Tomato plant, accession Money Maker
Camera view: tilt-top (135 deg); turntable rotation: 330 degrees
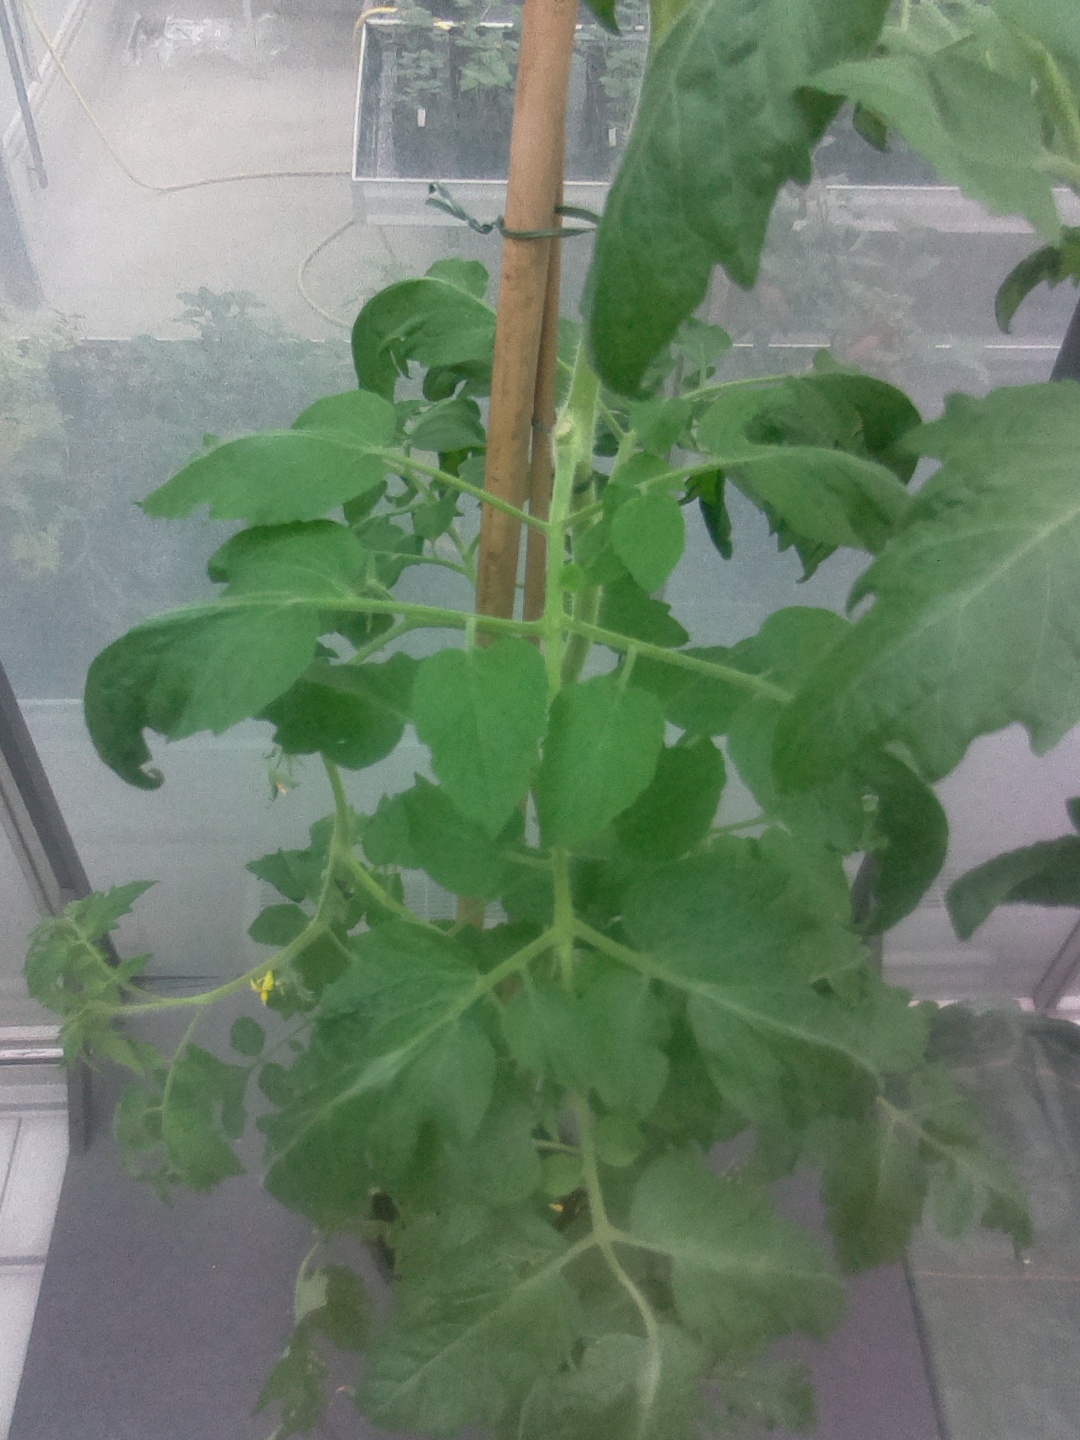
BBCH growth stage 65: Full flowering, 50%-60% of flowers open, first petals falling